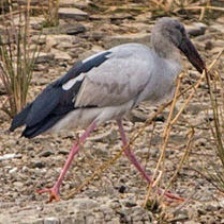
Species: ASIAN OPENBILL STORK
Scientific name: ANASTOMUS OSCITANS
ImageNet parent category: white_stork